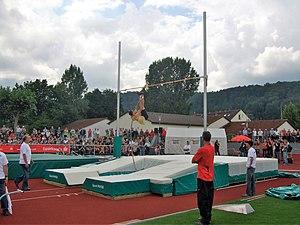
Le saut à la perche est une épreuve d'athlétisme faisant partie des sauts. Elle consiste, après avoir effectué une course d'élan d'une cinquantaine de mètres, à s'aider d'une perche souple pour franchir sans la faire tomber une barre horizontale placée à plusieurs mètres de hauteur. C'est la huitième épreuve du décathlon.